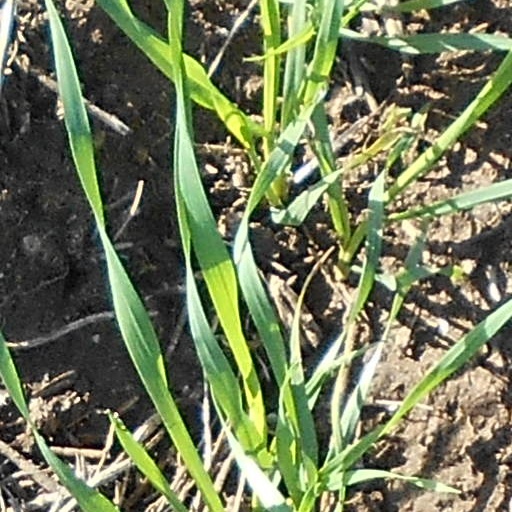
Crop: wheat